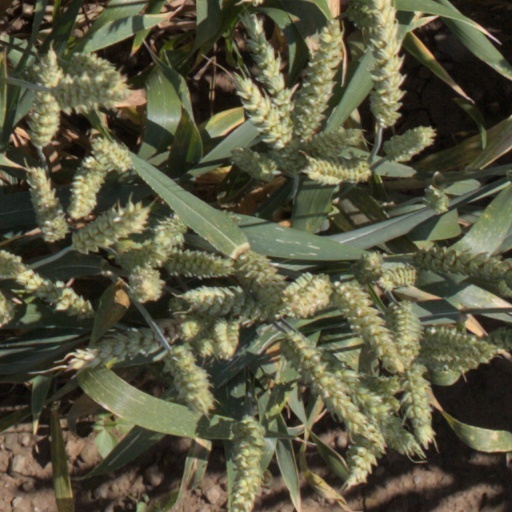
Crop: wheat